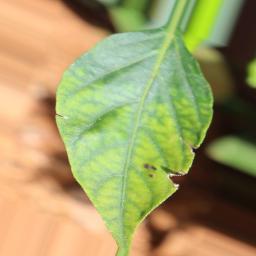
Label: mites_and_trips